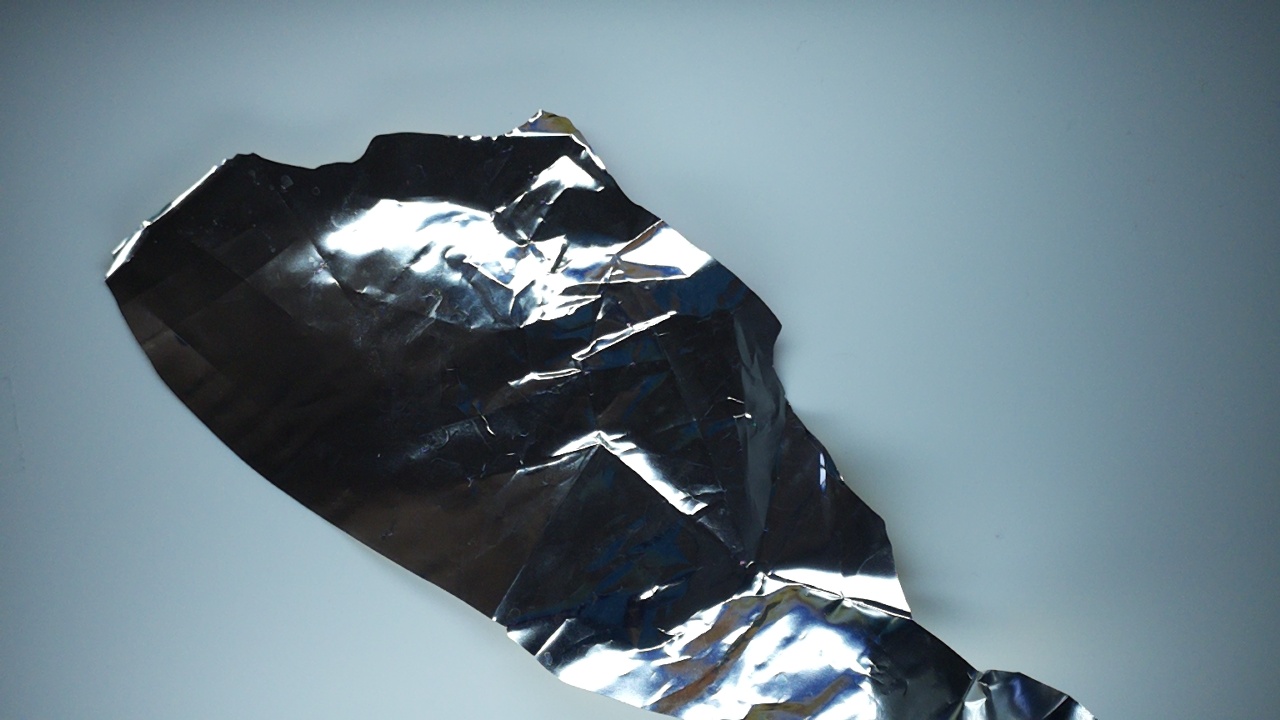
Label: trash